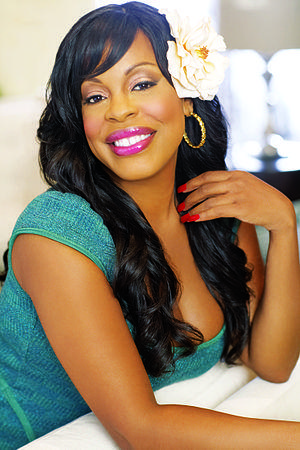
Niecy Nash, de son vrai nom Carol Denise Ensley, est une actrice, animatrice télé et comédienne de doublage américaine née le 23 février 1970 à Los Angeles en Californie.